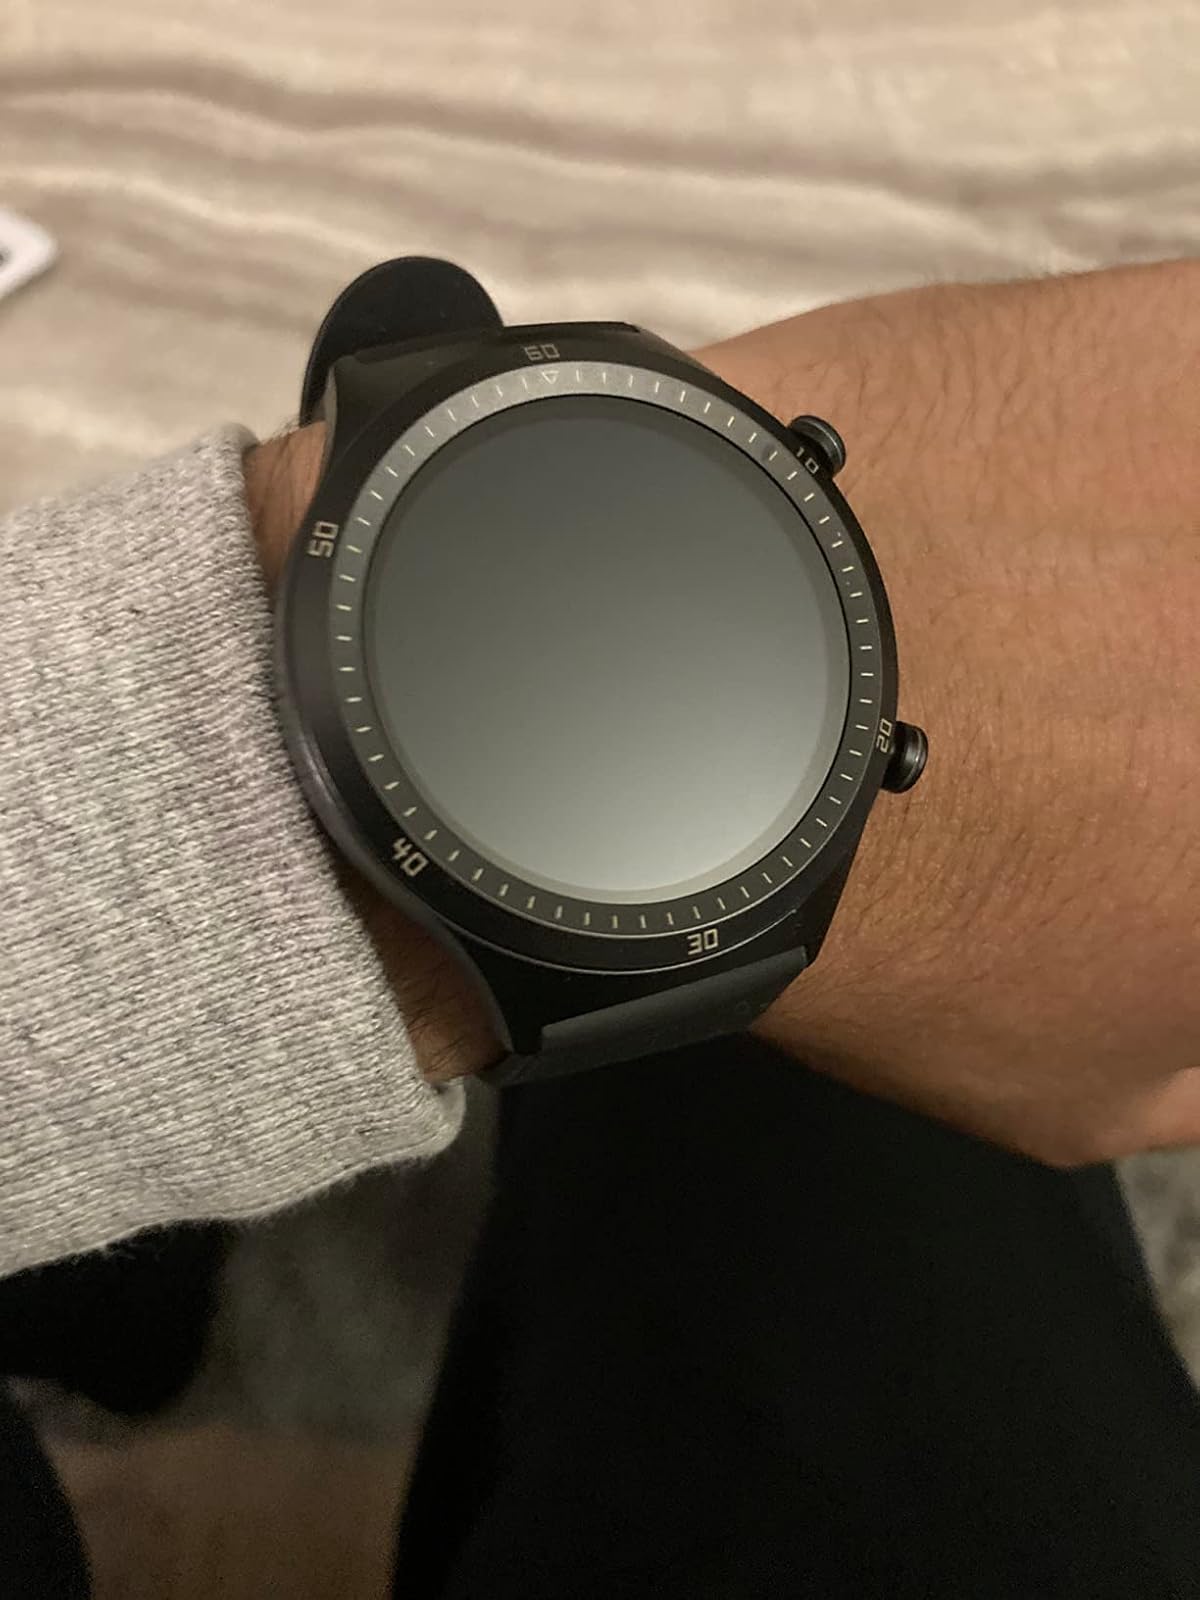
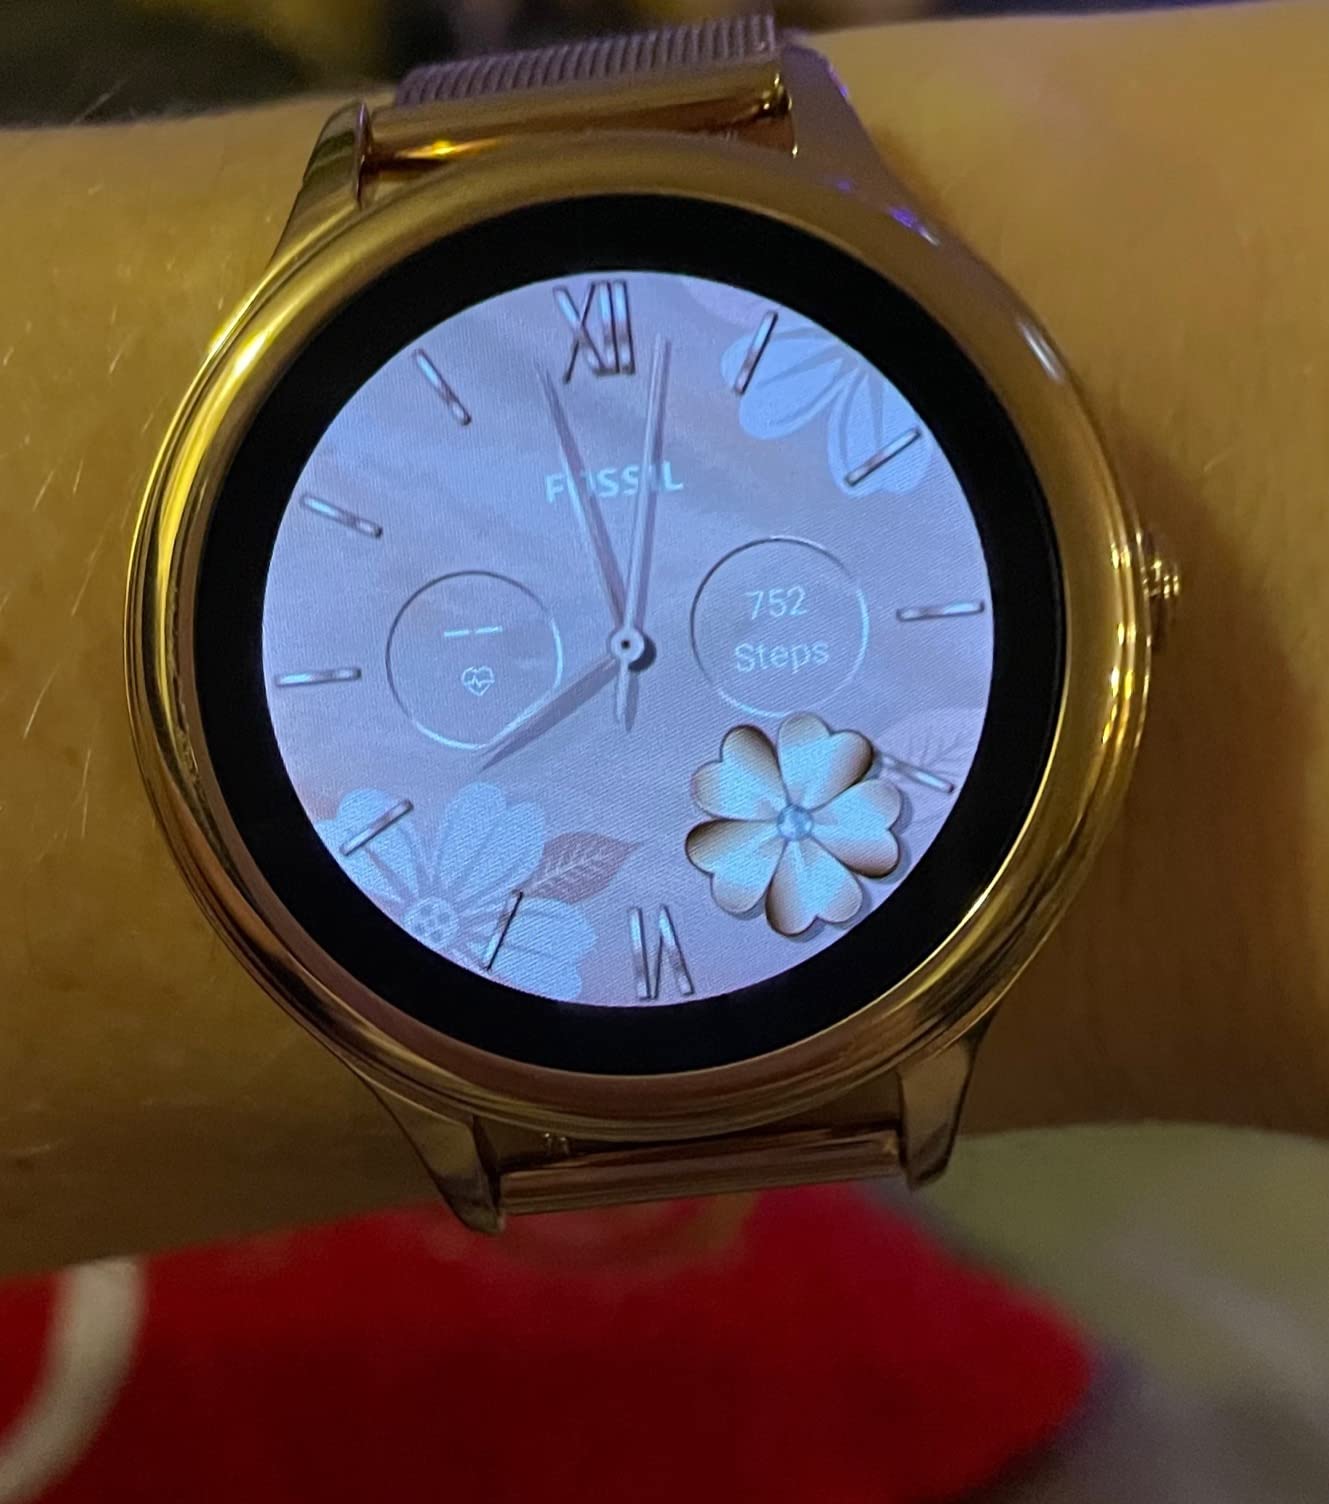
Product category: smartwatch
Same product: no